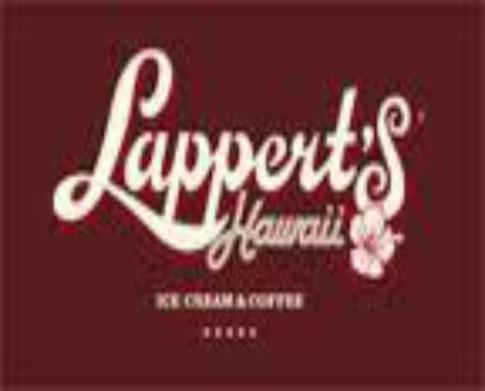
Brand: lappert's
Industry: Food